Calixto García

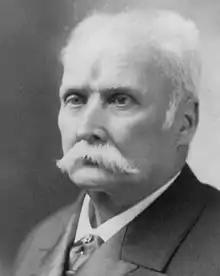
Garcia in 1898

Calixto García y Íñiguez (August 4, 1839 – December 11, 1898) was a Cuban general in three Cuban uprisings, part of the Cuban War for Independence: the Ten Years' War, the Little War, and the War of 1895, itself sometimes called the Cuban War for Independence, which initiated the Spanish–American War, ultimately resulting in national independence for Cuba.